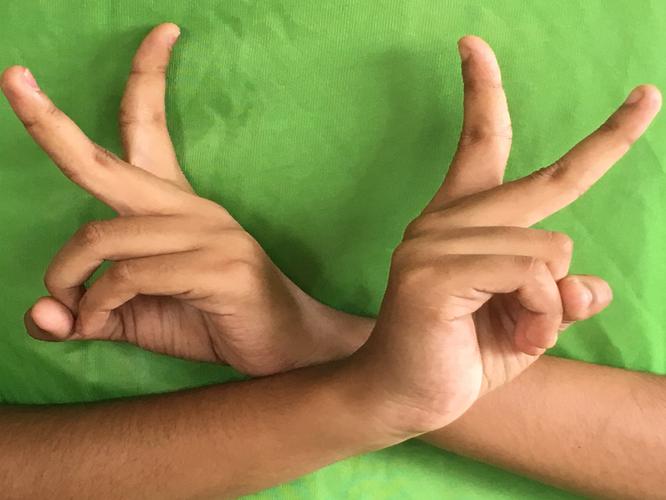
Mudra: Kartariswastika
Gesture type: double_hand